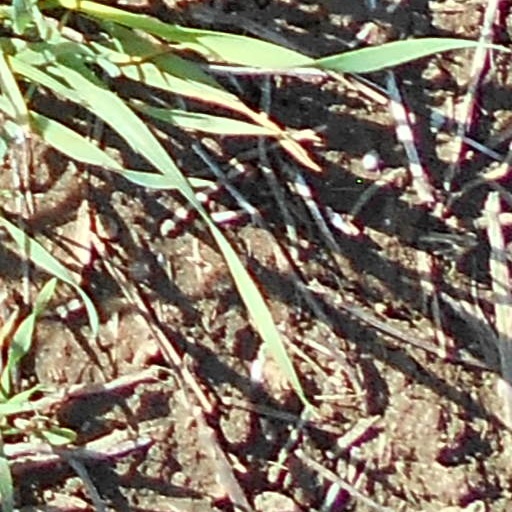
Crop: wheat